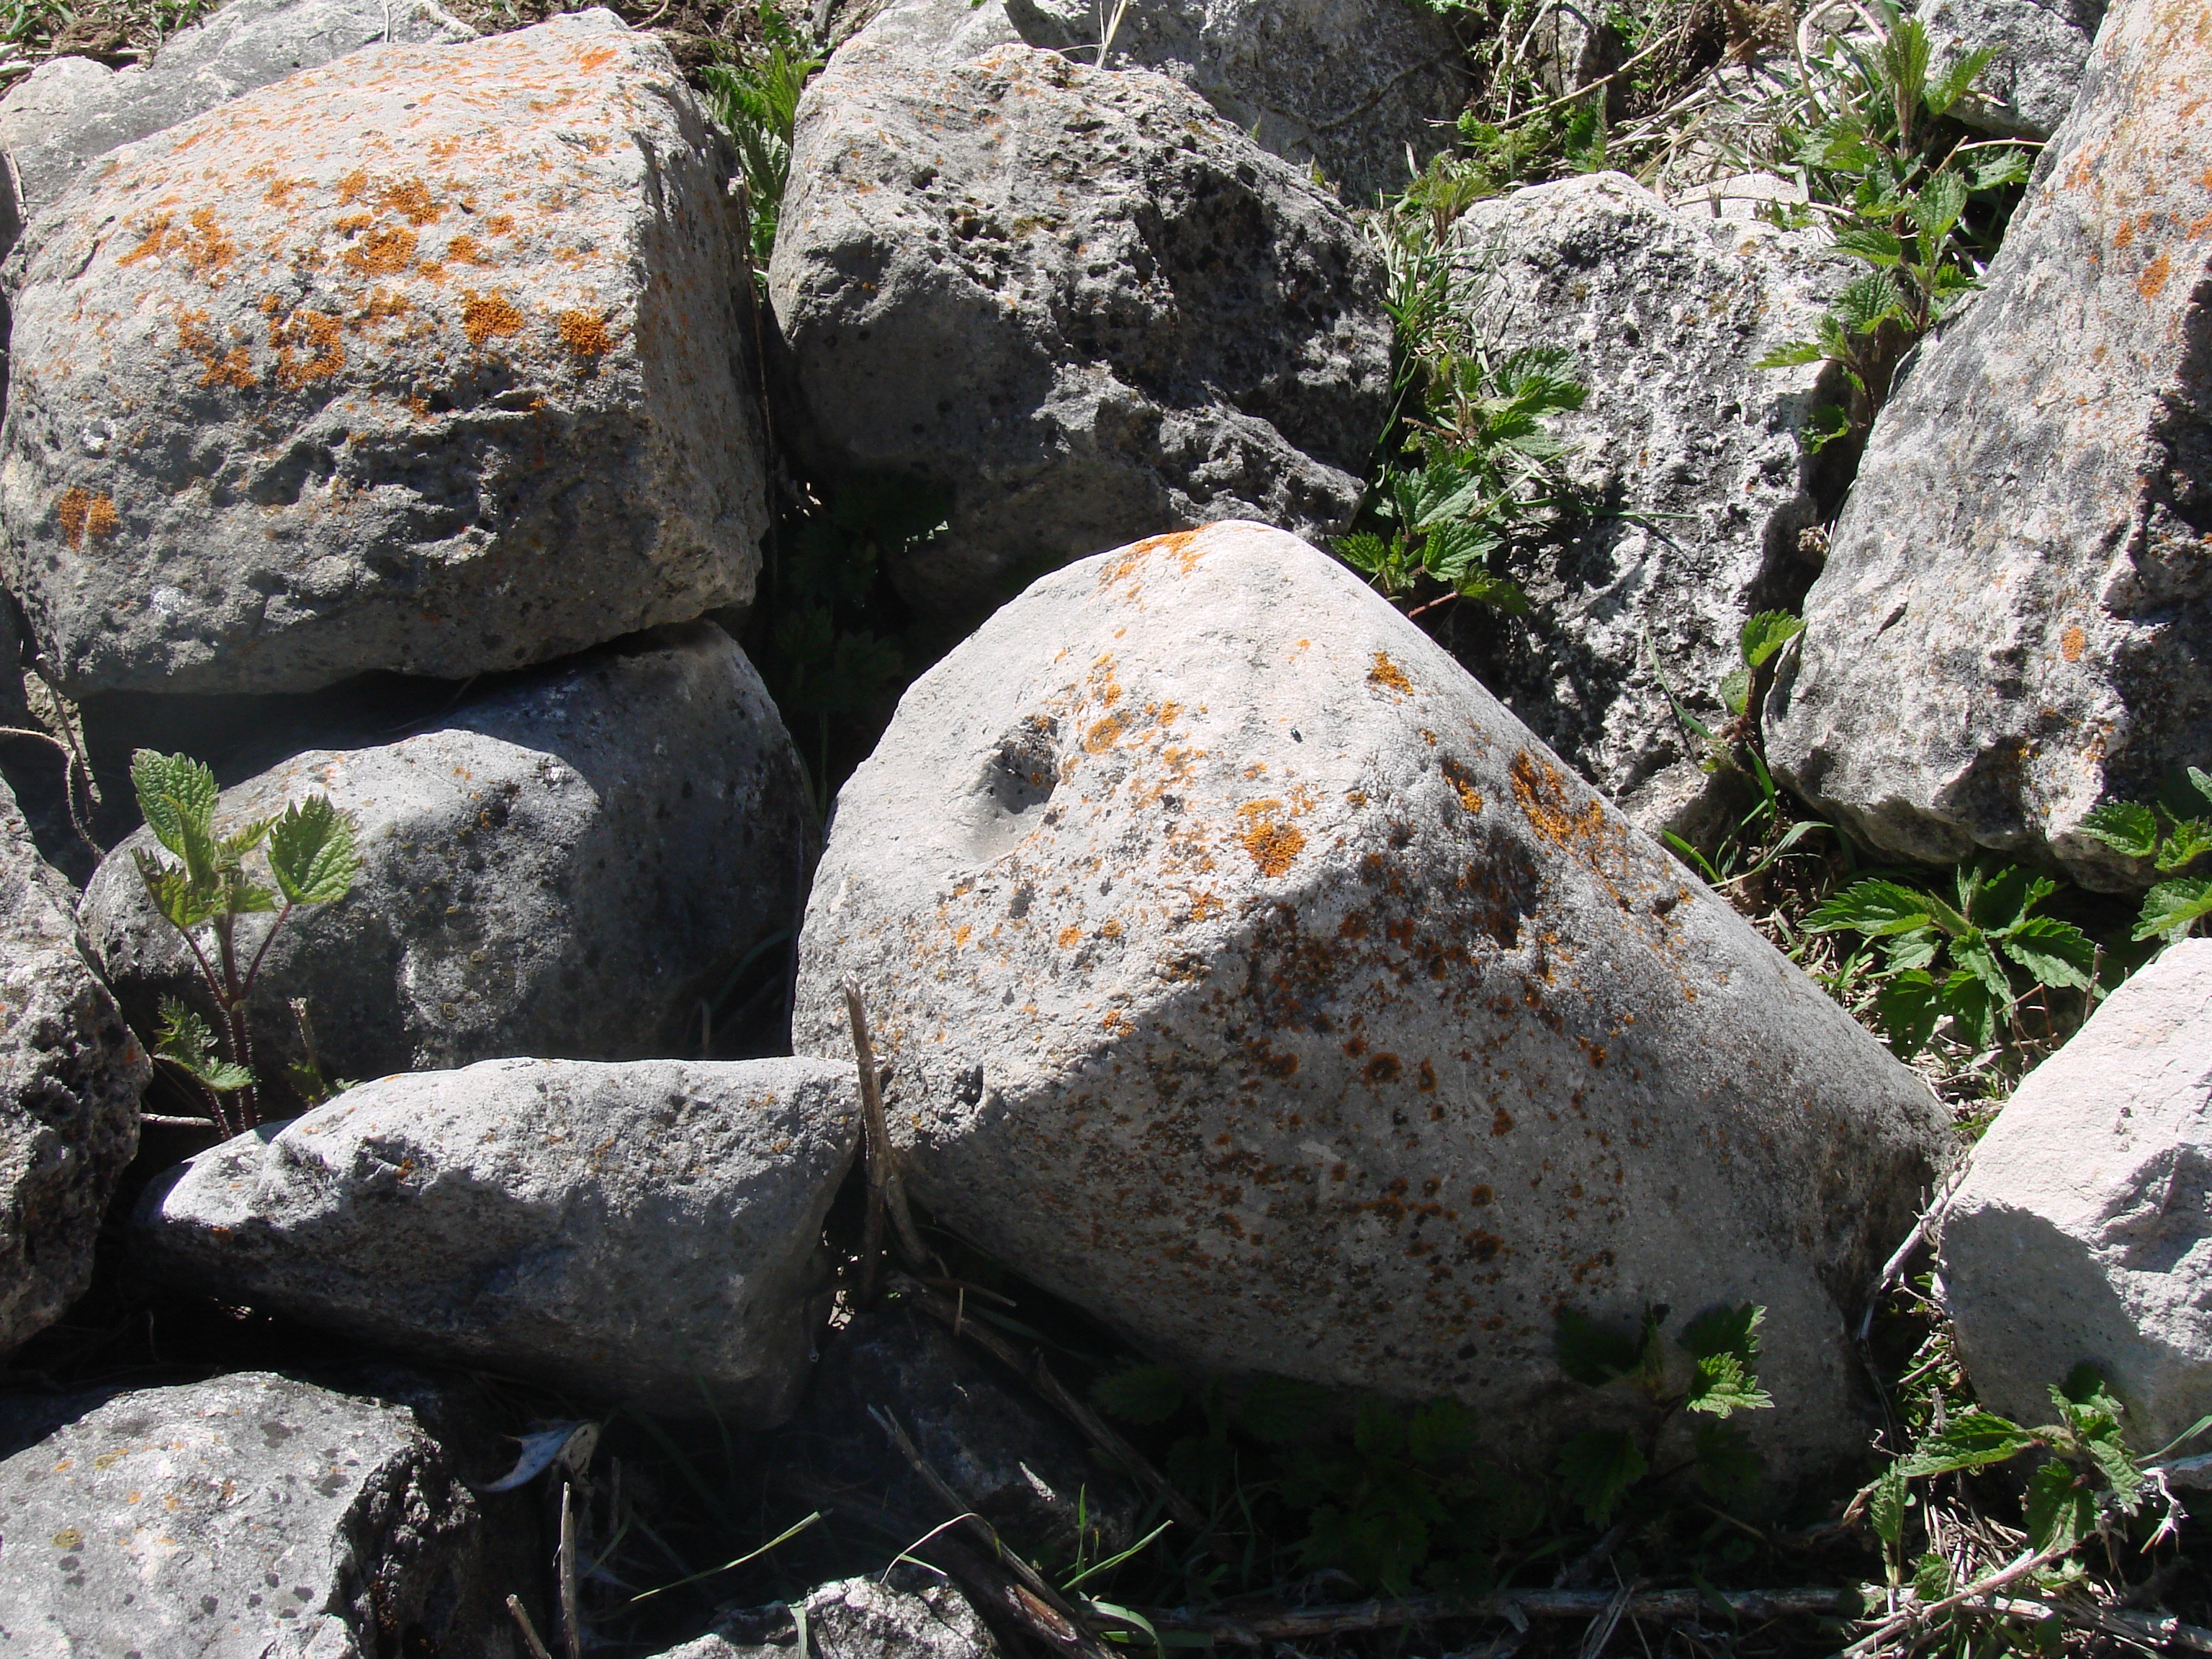
rock, stream, material, stones, geology, boulder, water feature, the ruins of the